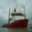
Label: ship